Ju-On: The Curse 2

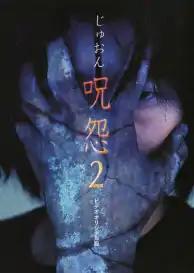

, also known as simply Ju-on 2, is a 2000 Japanese V-Cinema supernatural horror film and the second installment in the Ju-on series being a sequel to "". The film was released in Japan on March 25, 2000, and was later released on video on April 14.